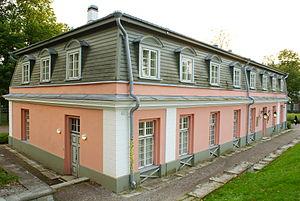
Le musée Mikkel est un musée d'art situé dans le parc de Kadriorg à Tallinn en Estonie.
Le musée d'Art d'Estonie est un musée de Tallinn en Estonie.